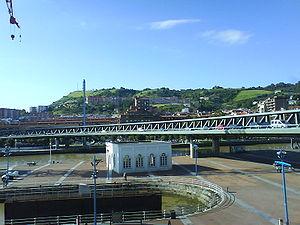
Le Pont Euskalduna est un pont sur la ria de Bilbao, en Biscaye. Ce pont a la particularité d'être courbe et possède une partie abritée pour les piétons. Il a été ouvert le 18 avril 1997 et la construction réalisée par l'ingénieur Javier Manterola. Ce viaduc, situé entre la place du Sagrado Corazon et Botica Vieja, sur les anciens chantiers navals Euskalduna, absorbe une grande partie du trafic du pont de Deusto et dispose de quatre voies, deux dans chaque direction, de trottoirs et une piste cyclable. Œuvre singulière, conçue pour permettre un accès direct aux automobilistes de la Vallée d'Asúa et du Txorierri avec l'autoroute A-8, avec direction à Saint-Sébastien, Vitoria et Santander. Une tour d'illumination de 45 mètres de hauteur accorde au projet son élément emblématique.